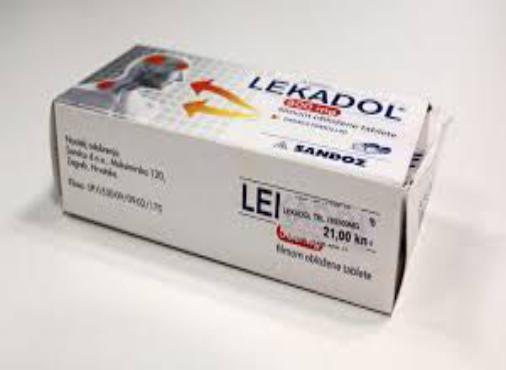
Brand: lekadol
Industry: Medical